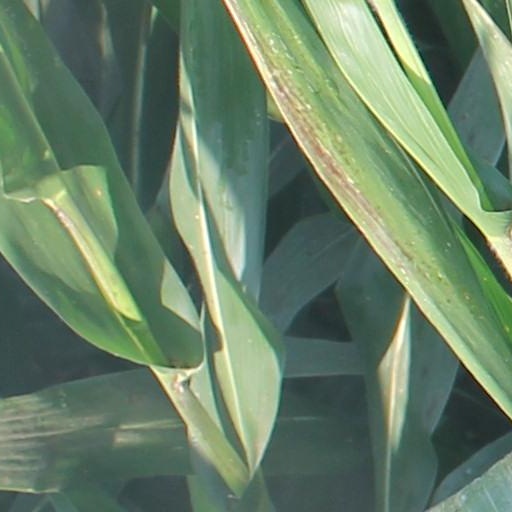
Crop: maize; corn